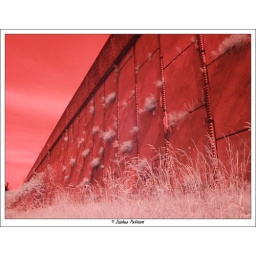
Weeds growing through the seams in the concrete retaining wall holding up I-405 in Tukwila. Fuji IS-1 with deep red filter.